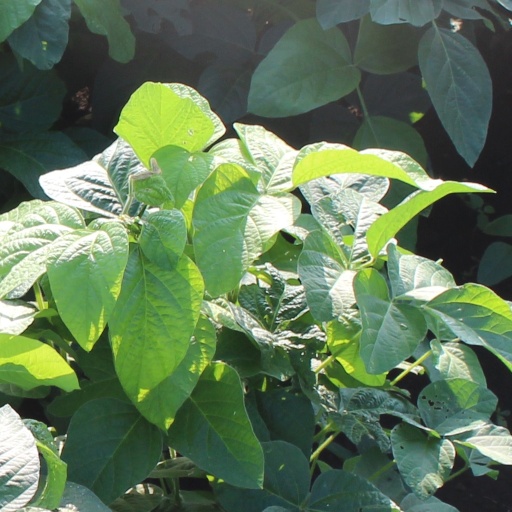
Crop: soybean